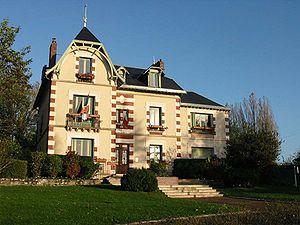
Mairie d'Arnouville-lès-Mantes (Yvelines, France)
Arnouville-lès-Mantes est une commune française du département des Yvelines, dans la région Île-de-France ; elle est située à environ 10 km au sud de Mantes-la-Jolie.